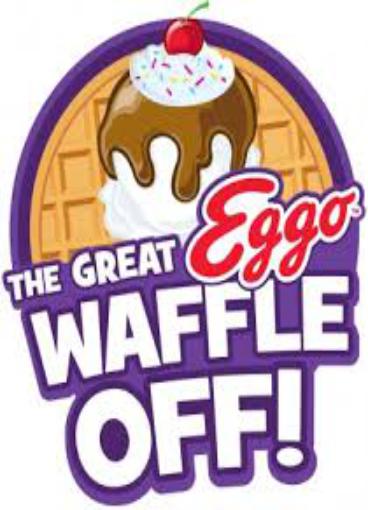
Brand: Eggo
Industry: Food